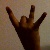
The image shows a hand gesture representing the number 8 in Indian Sign Language.